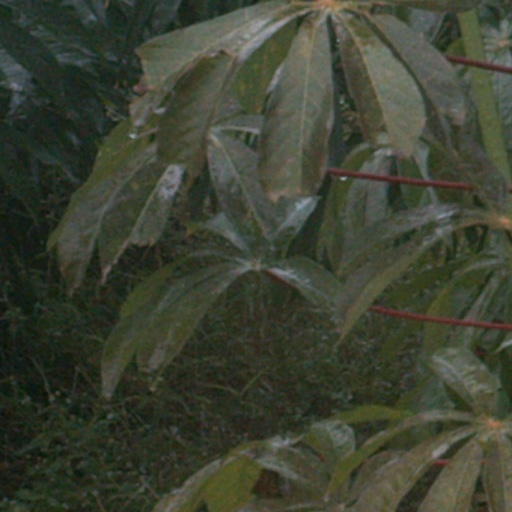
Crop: cassava